Devastations of Osorio

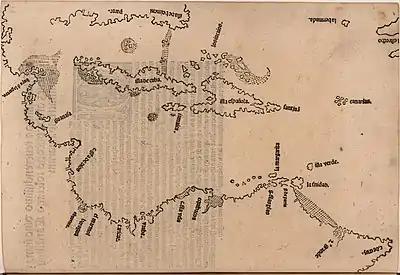
First map of the Caribbean Sea made by Peter Martyr d'Anghiera in 1511 (or 1514). In the center of the map, the island of Hispaniola can be seen undivided and without borders, all under Spanish sovereignty.

In the history of the Dominican Republic, the Devastations of Osorio is the term used to describe the order given by King Philip III of Spain to the governor of Hispaniola, Antonio de Osorio, to depopulate the western and northern regions of the island (by force if necessary) in order to end the smuggling that flourished in those areas. The Devastations took place between 1605 and 1606.